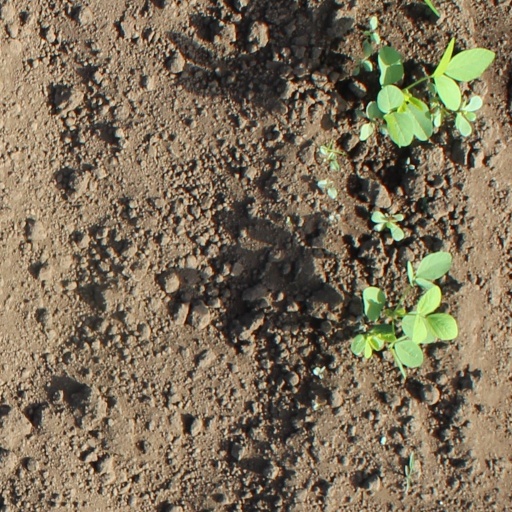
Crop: soybean